F1 submachine gun

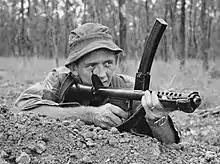
An Australian soldier with an F1 submachine gun during a training exercise in 1967

The F1 is a 9x19mm Australian submachine gun manufactured by the Lithgow Small Arms Factory. First issued to Australian troops in July 1963, it replaced the Owen machine carbine.